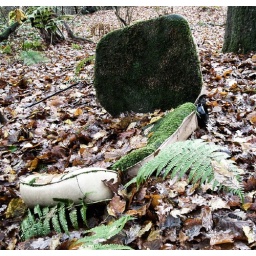
car seat in Garth woods